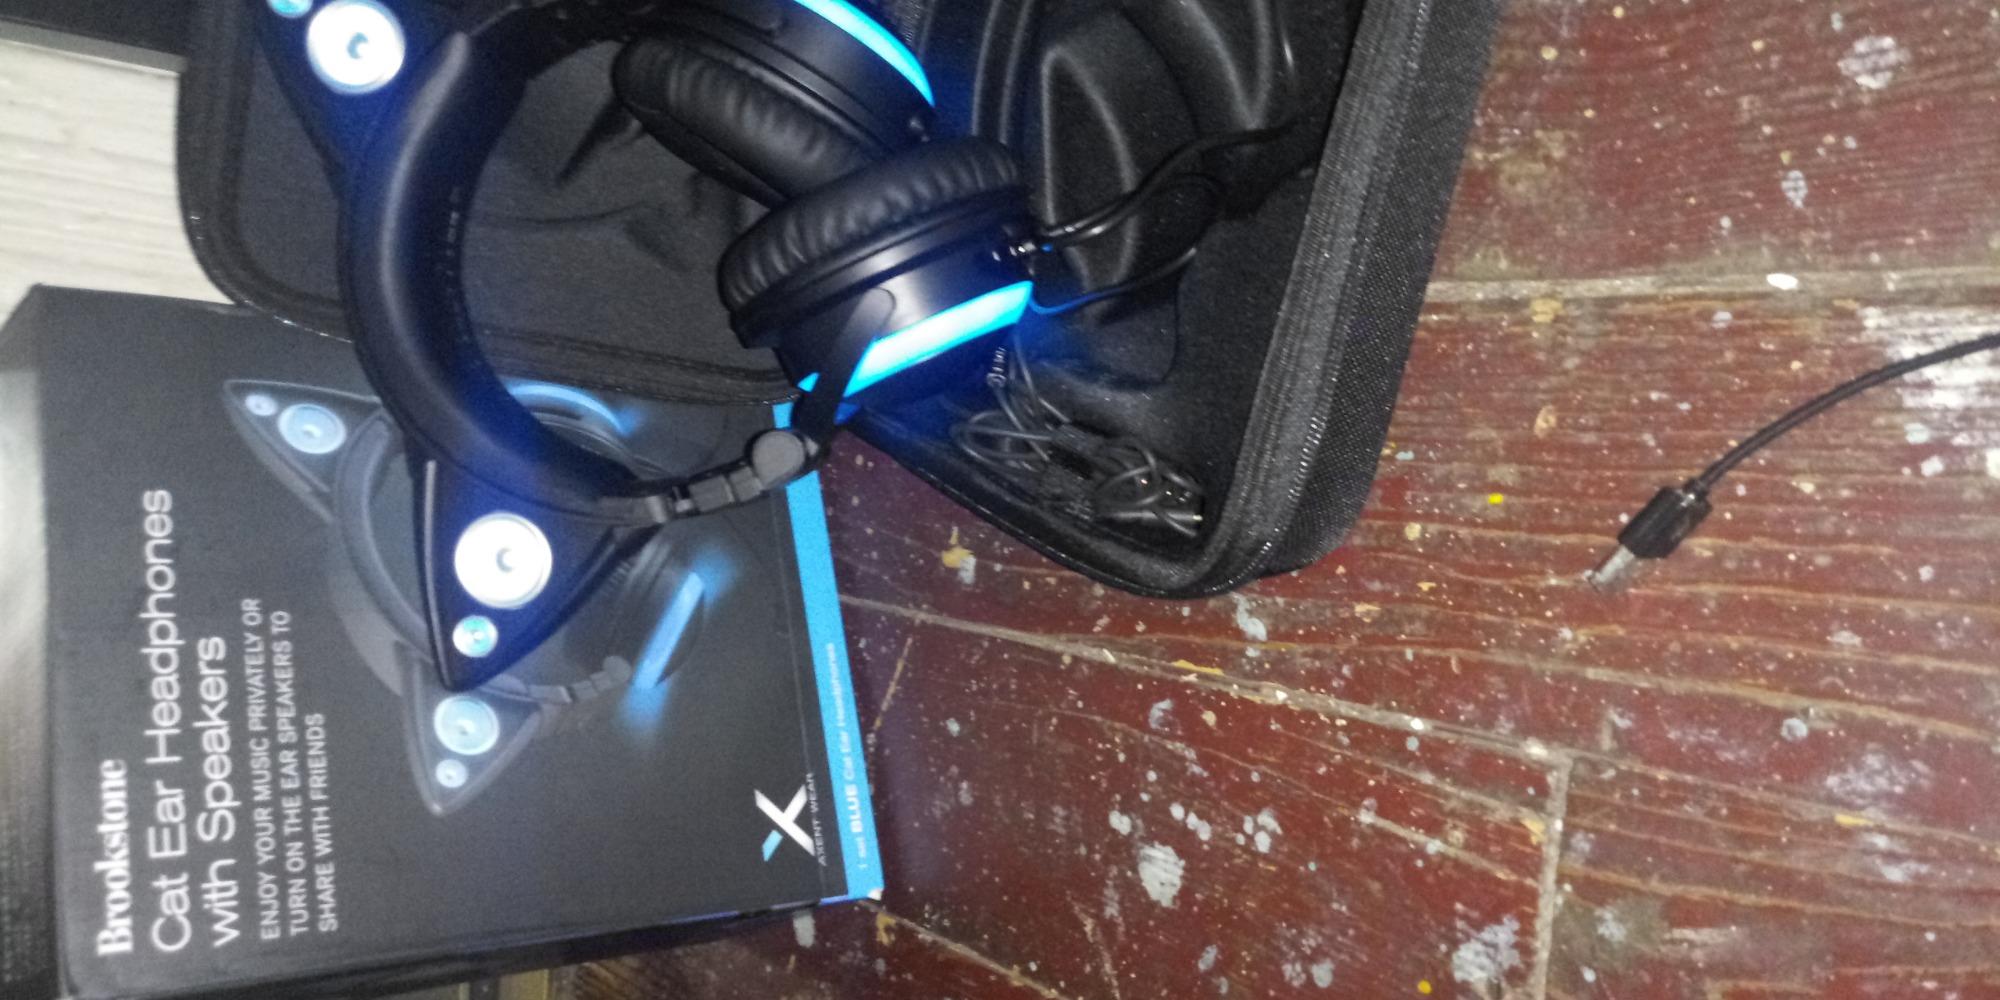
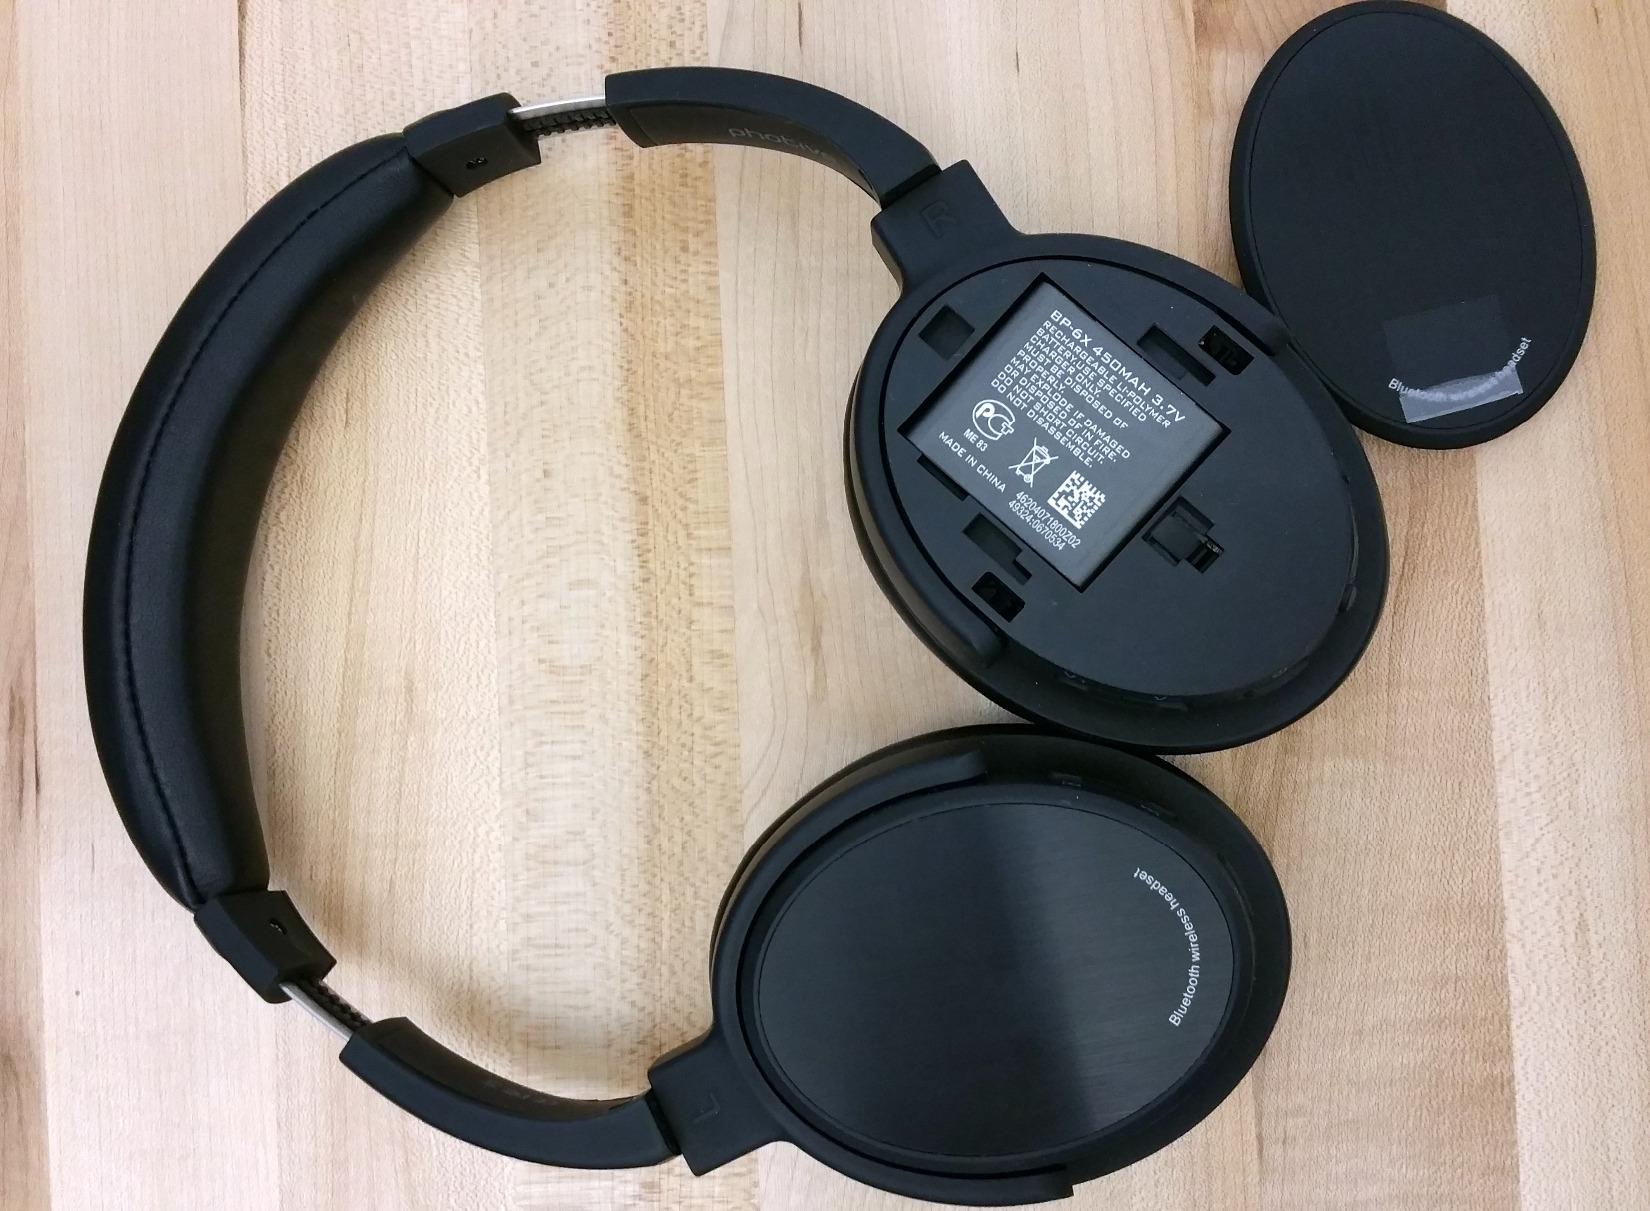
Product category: headphones
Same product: no